Bramham Park

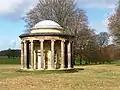
The Rotunda

The Open Temple was probably constructed in the early 18th century in Magnesian limestone ashlar and was built in a classical style as a single cell with a pedimented 3-bay facade.